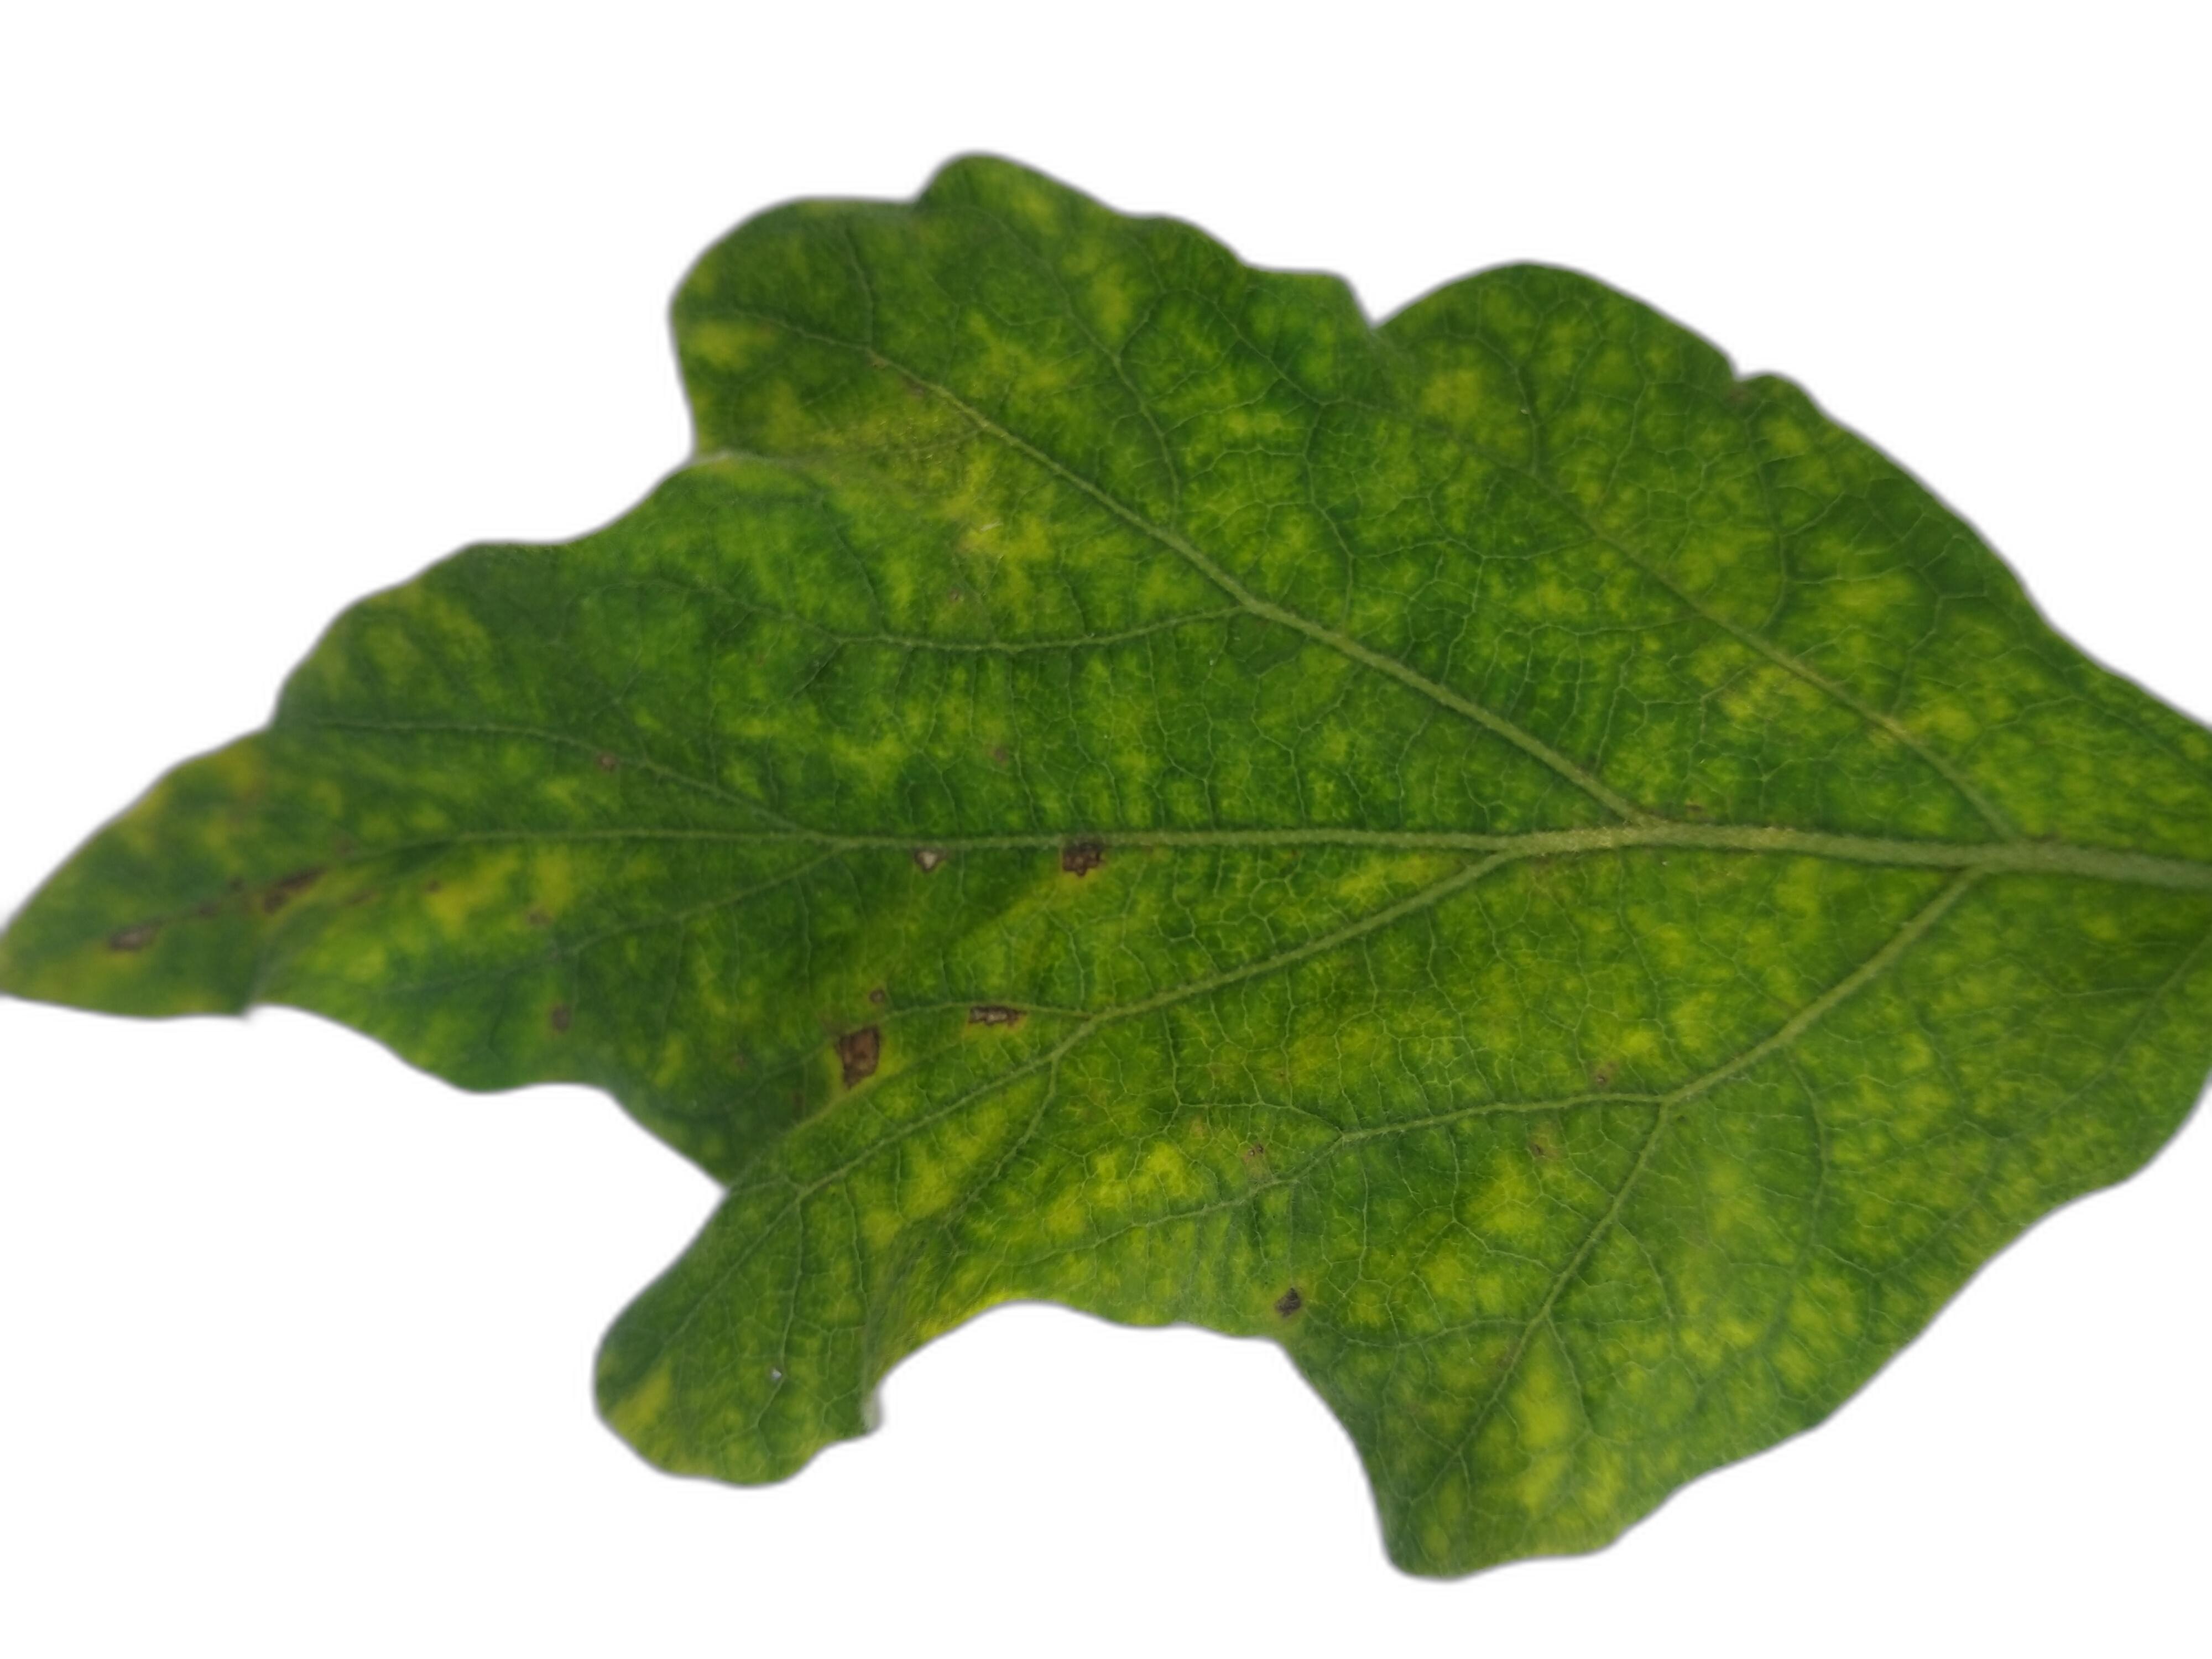
Label: Leaf Spot Disease